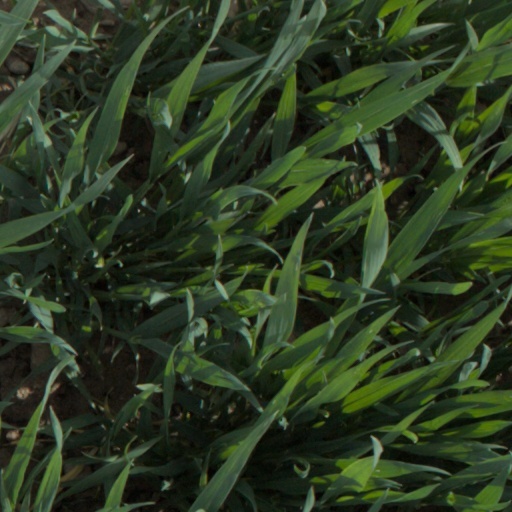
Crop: wheat